Terapon jarbua

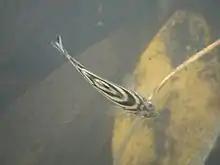
"Terapon jarbua" showing distinctive concentric pattern from above, Cairns

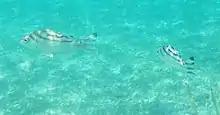
"Terapon jarbua", Philippines

"Terapon jarbua" is a medium-sized grunter with an oblong body which is moderately laterally compressed. The oblique mouth is oblique with the jaws being of equal length and the maxilla reached the level of the front edge of the eye in juveniles and the centre of the eye in adults. It has conical, slightly recurved teeth which are set in bands with those in the outer rows being much enlarged, there are teeth on the roof of the mouth in juveniles but in many adults these are absent. There are 11 or 12 spines in the dorsal fin and 9 to 11 rays, the spiny portion is strongly arched, with the fourth to sixth spines being the longest and has a deep notch. The anal fin has 3 spines and 7 to 10 soft rays while the caudal fin is emarginate. They have 75–100 pored scales in their lateral line. They have a silvery white body which has 3 or 4 curved stripes from the nape to the rear of the body with the lowest stripe continues through the centre of the caudal fin. There is a black blotch on the spiny part of the dorsal fin between the third and sixth spines and the tail is striped with a black tip to each lobe. This species sexual maturity after attaining a total length of , they are most commonly recorded at total lengths of around and the longest recorded fish was .